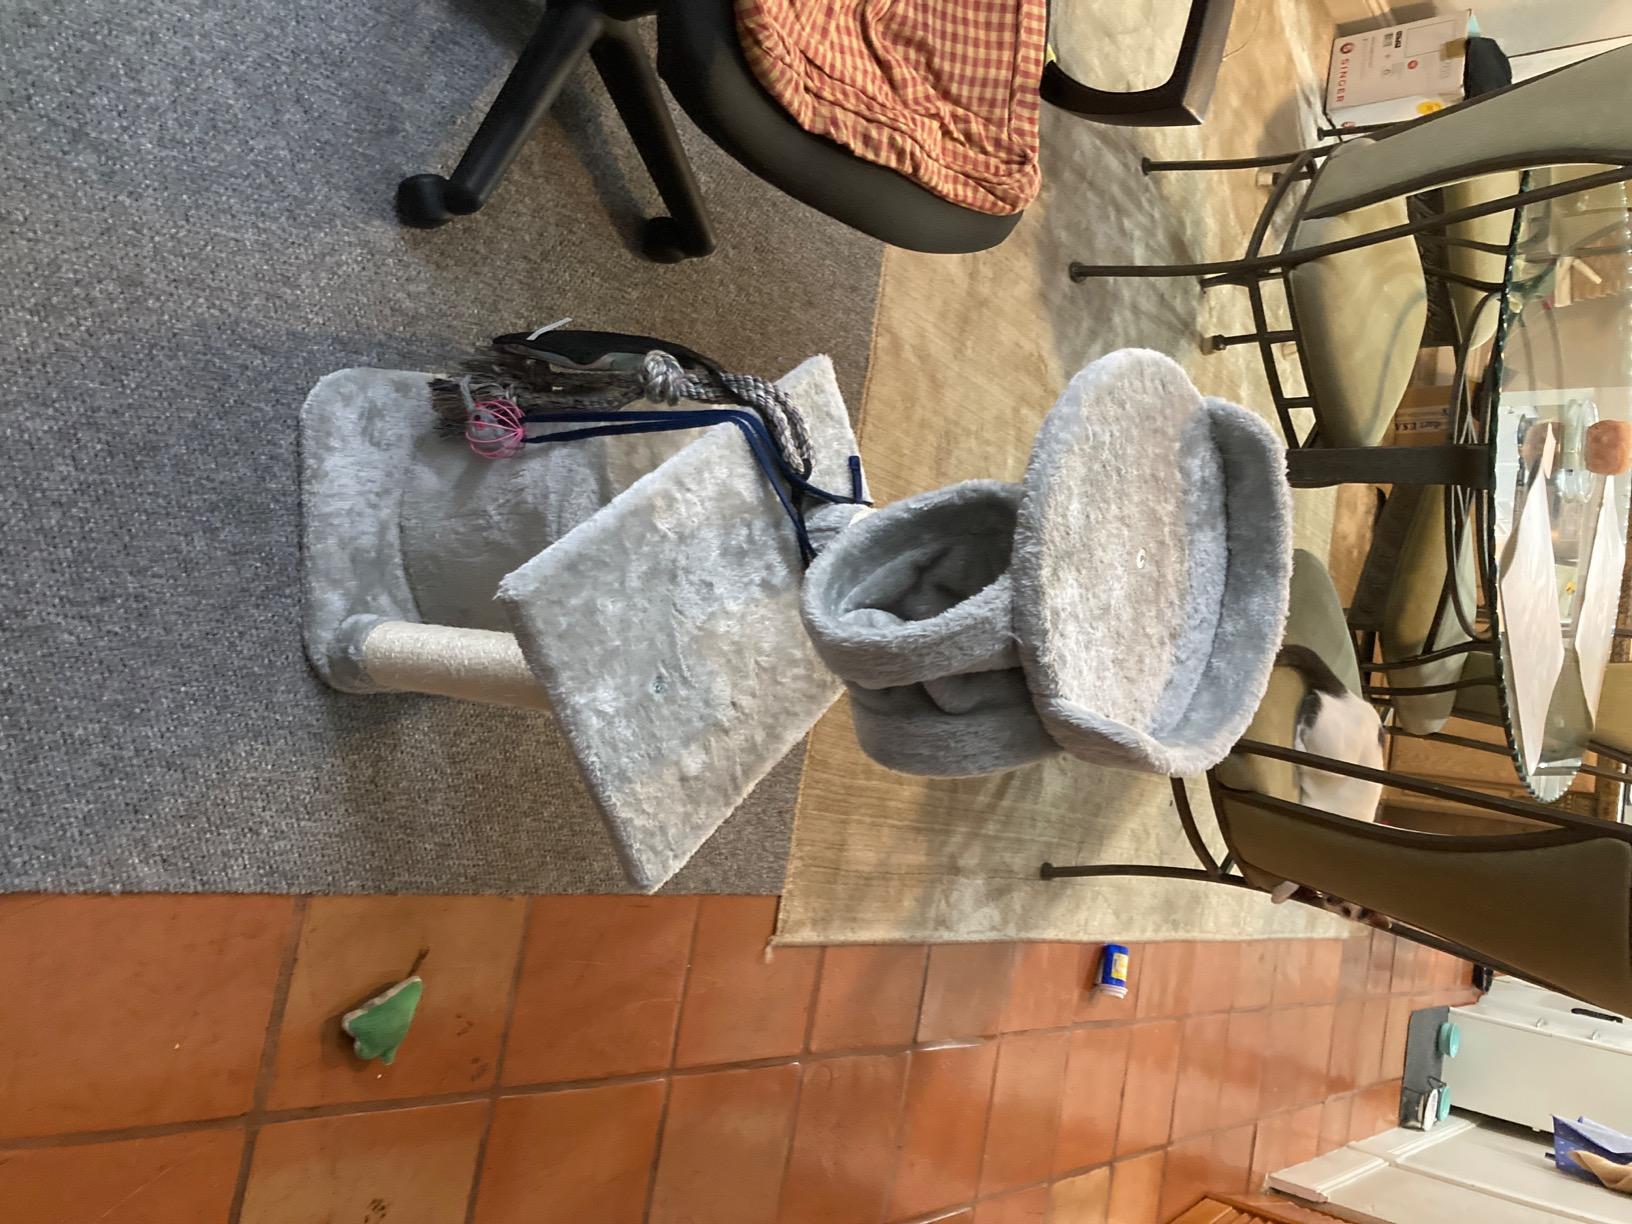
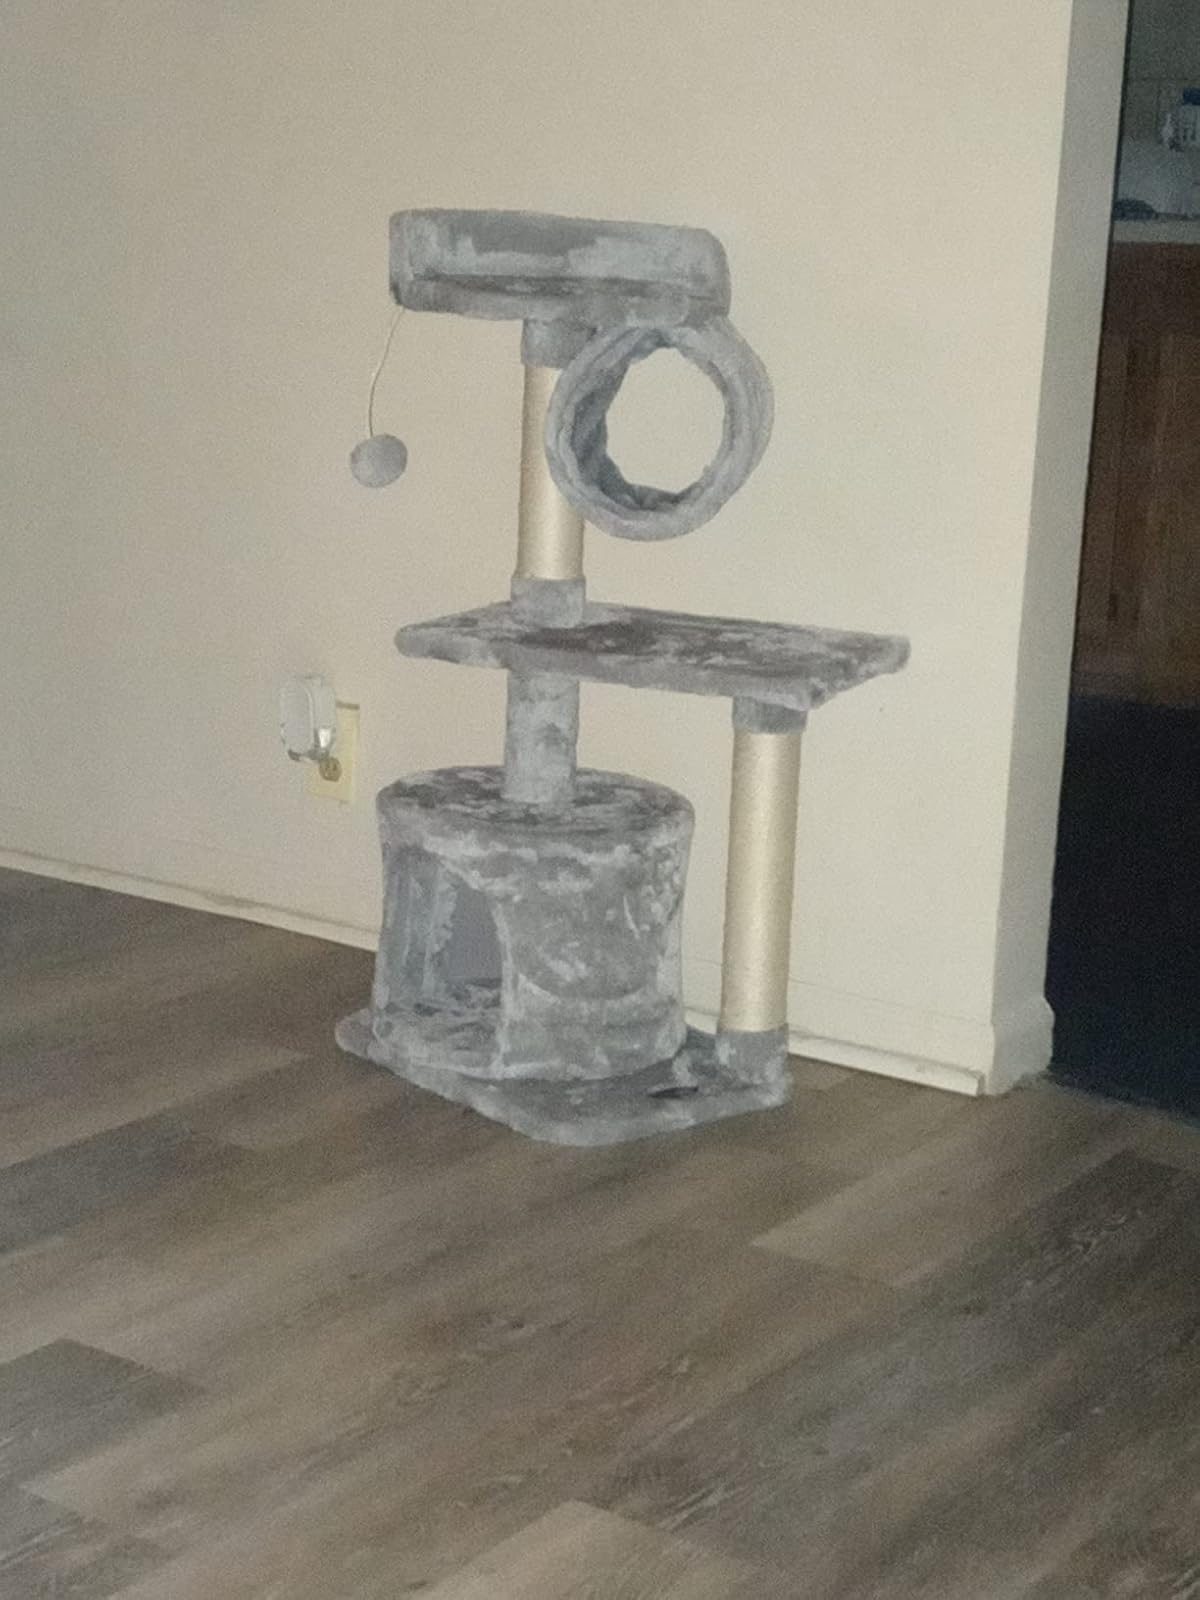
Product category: items_cat tree
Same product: yes